Westchester Square, Bronx

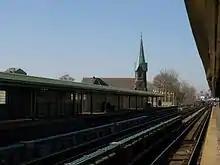
Looking west bound on the Westchester Square platform with St. Peter's church in the distance.

The following New York City Subway stations serve Westchester Square: